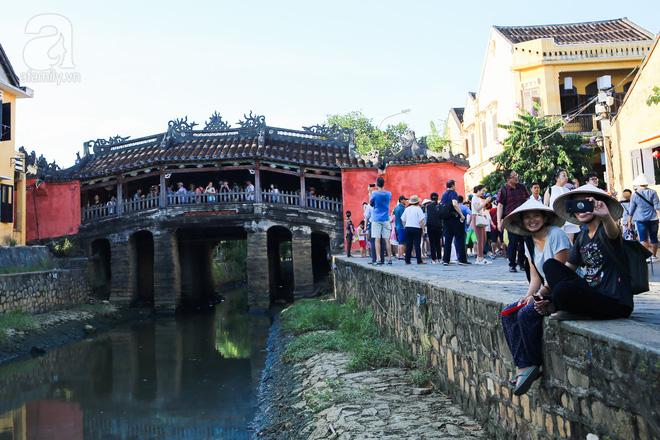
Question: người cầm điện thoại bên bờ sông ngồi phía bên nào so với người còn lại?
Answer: ngồi bên trái người còn lại